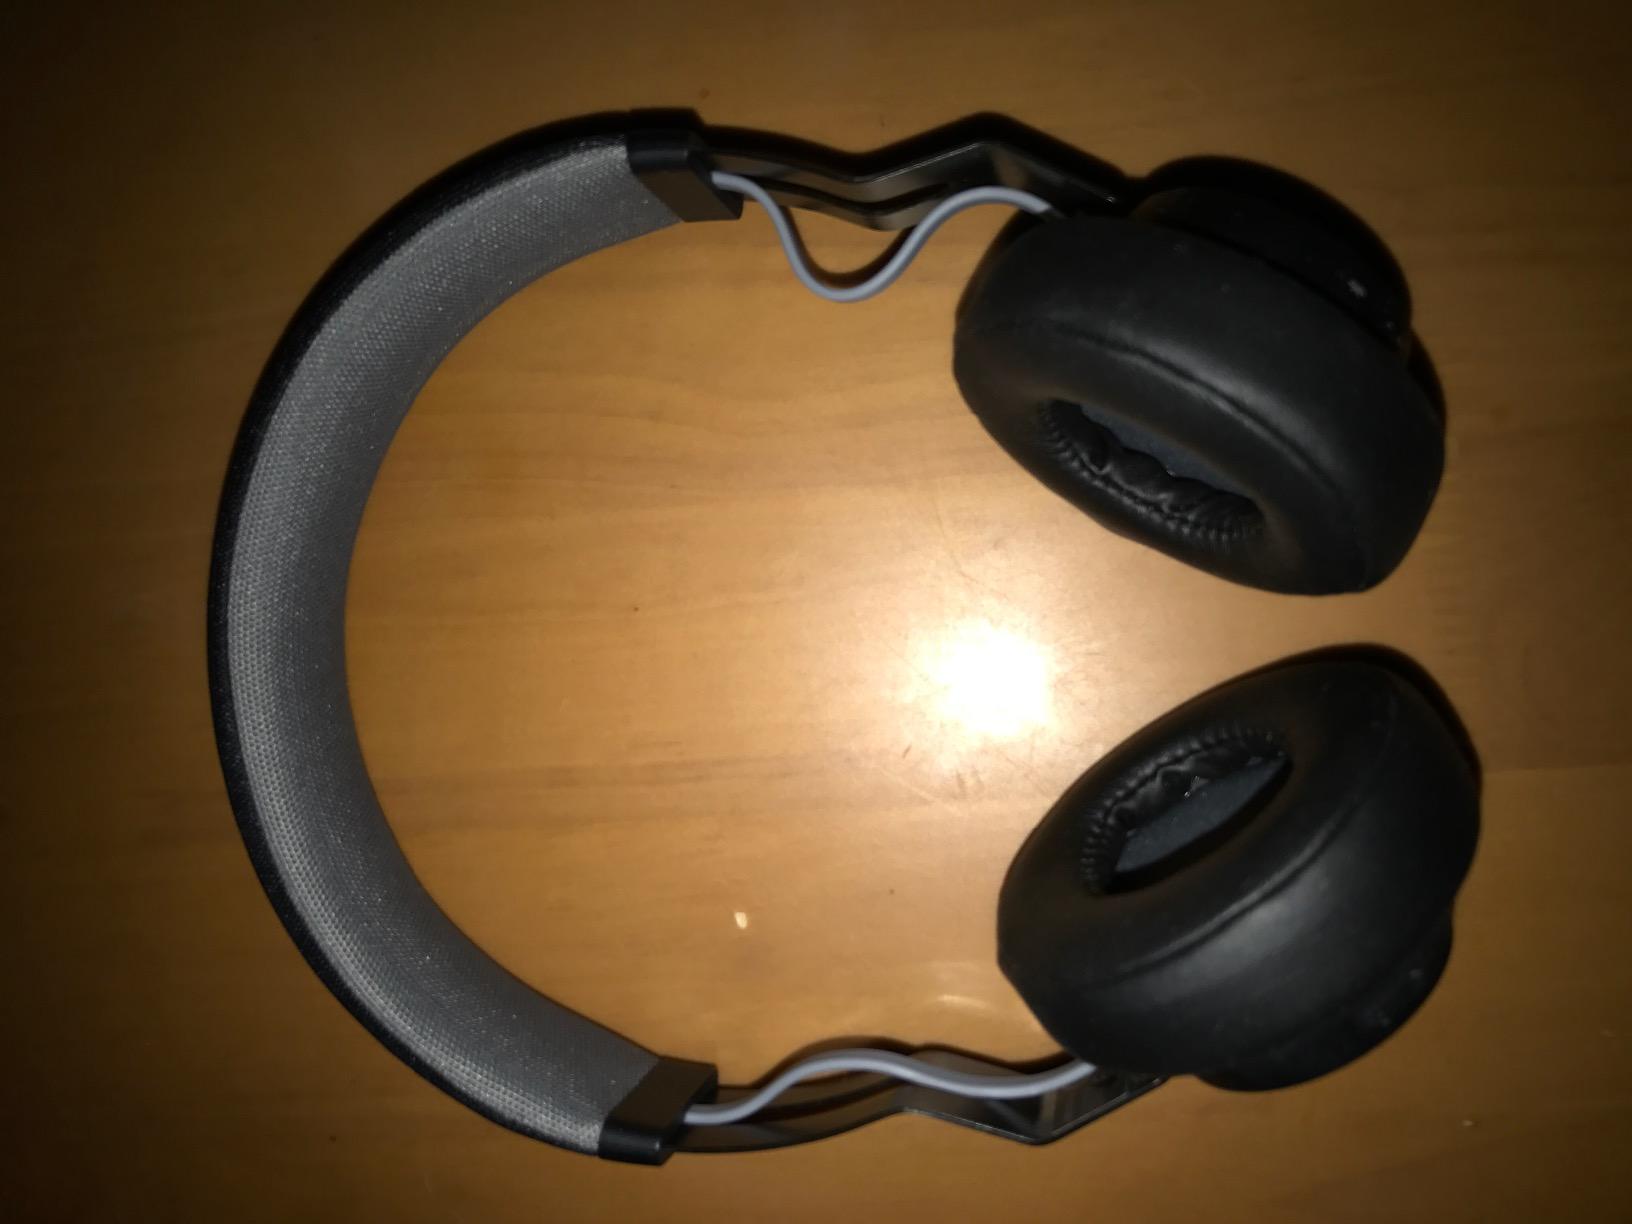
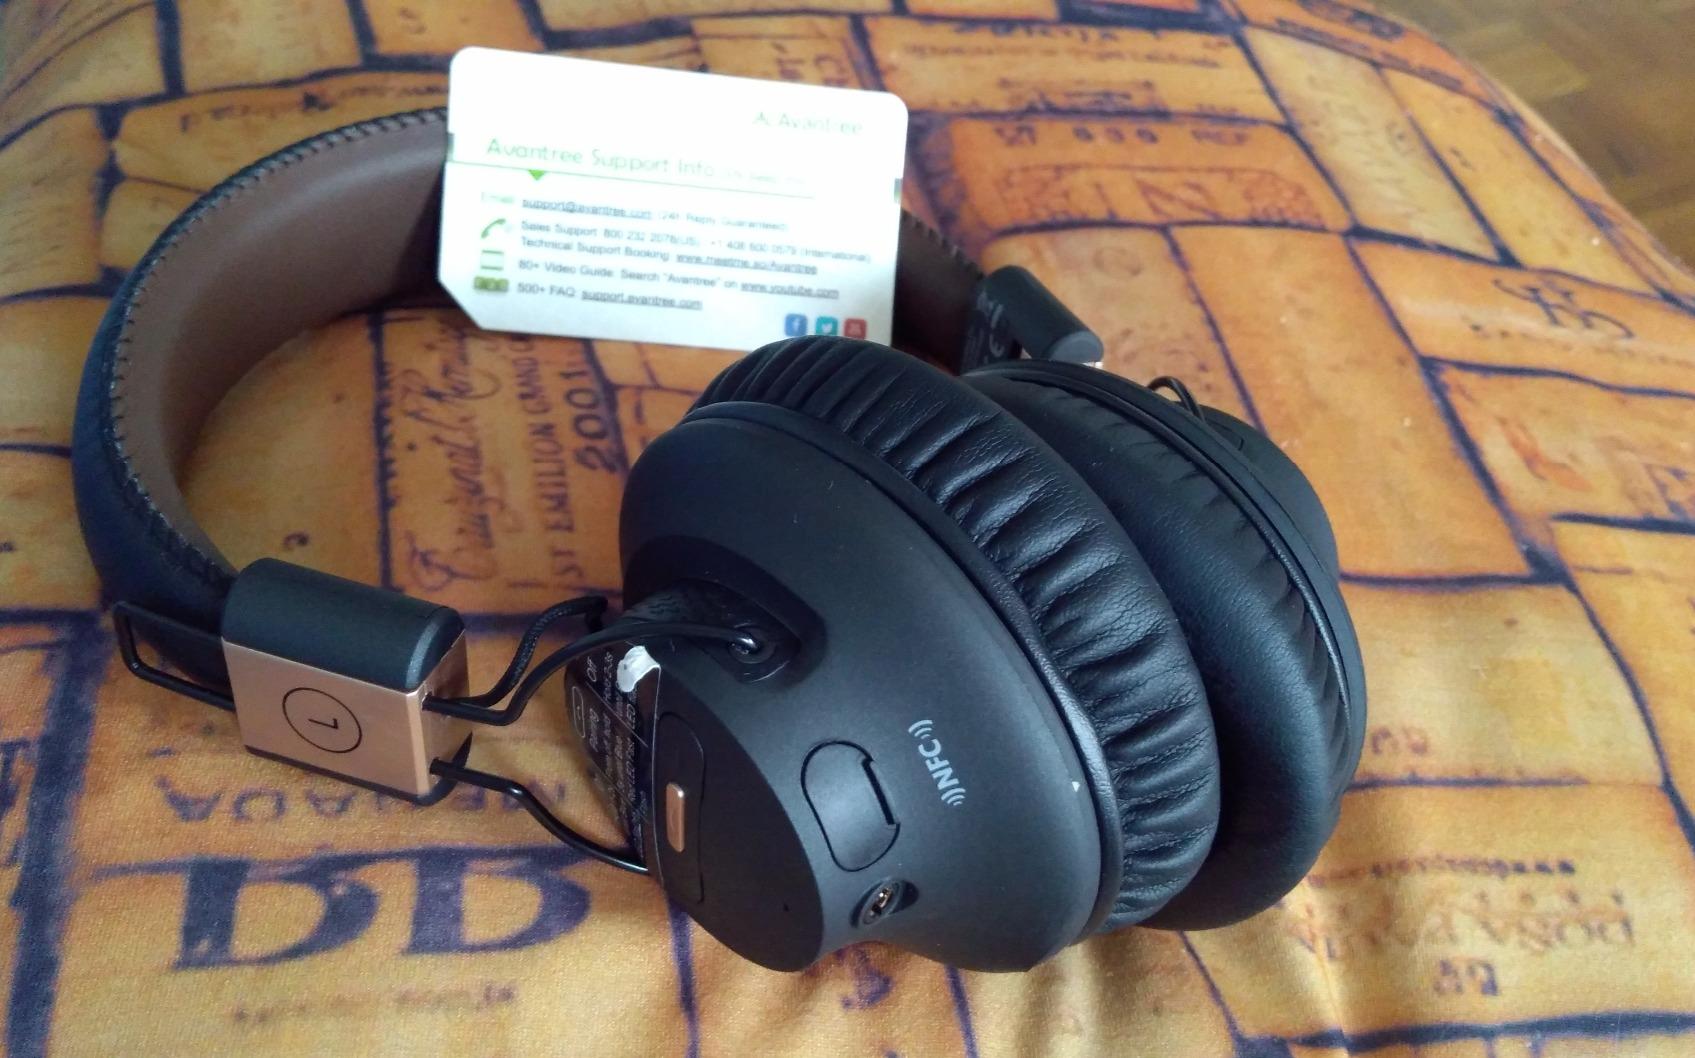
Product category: headphones
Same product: no